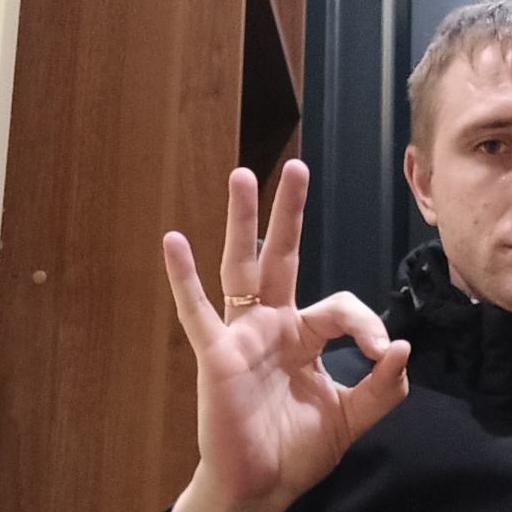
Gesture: ok